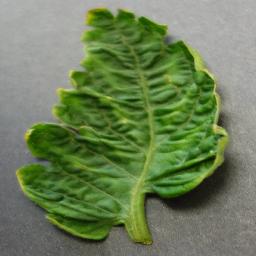
Label: Tomato___Tomato_Yellow_Leaf_Curl_Virus